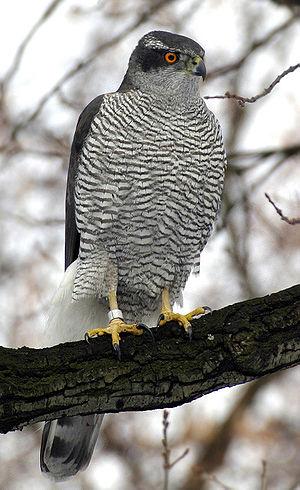
L'emblème de l'Inde est composé de trois lions sur un chapiteau orné d'une roue au centre, d'un buffle à droite et d'un cheval galopant à gauche.
Schokland est une ancienne île du golfe du Zuiderzee, située dans la province néerlandaise du Flevoland.
Cette liste de la faune française regroupe les espèces de rapaces peuplant la France métropolitaine.